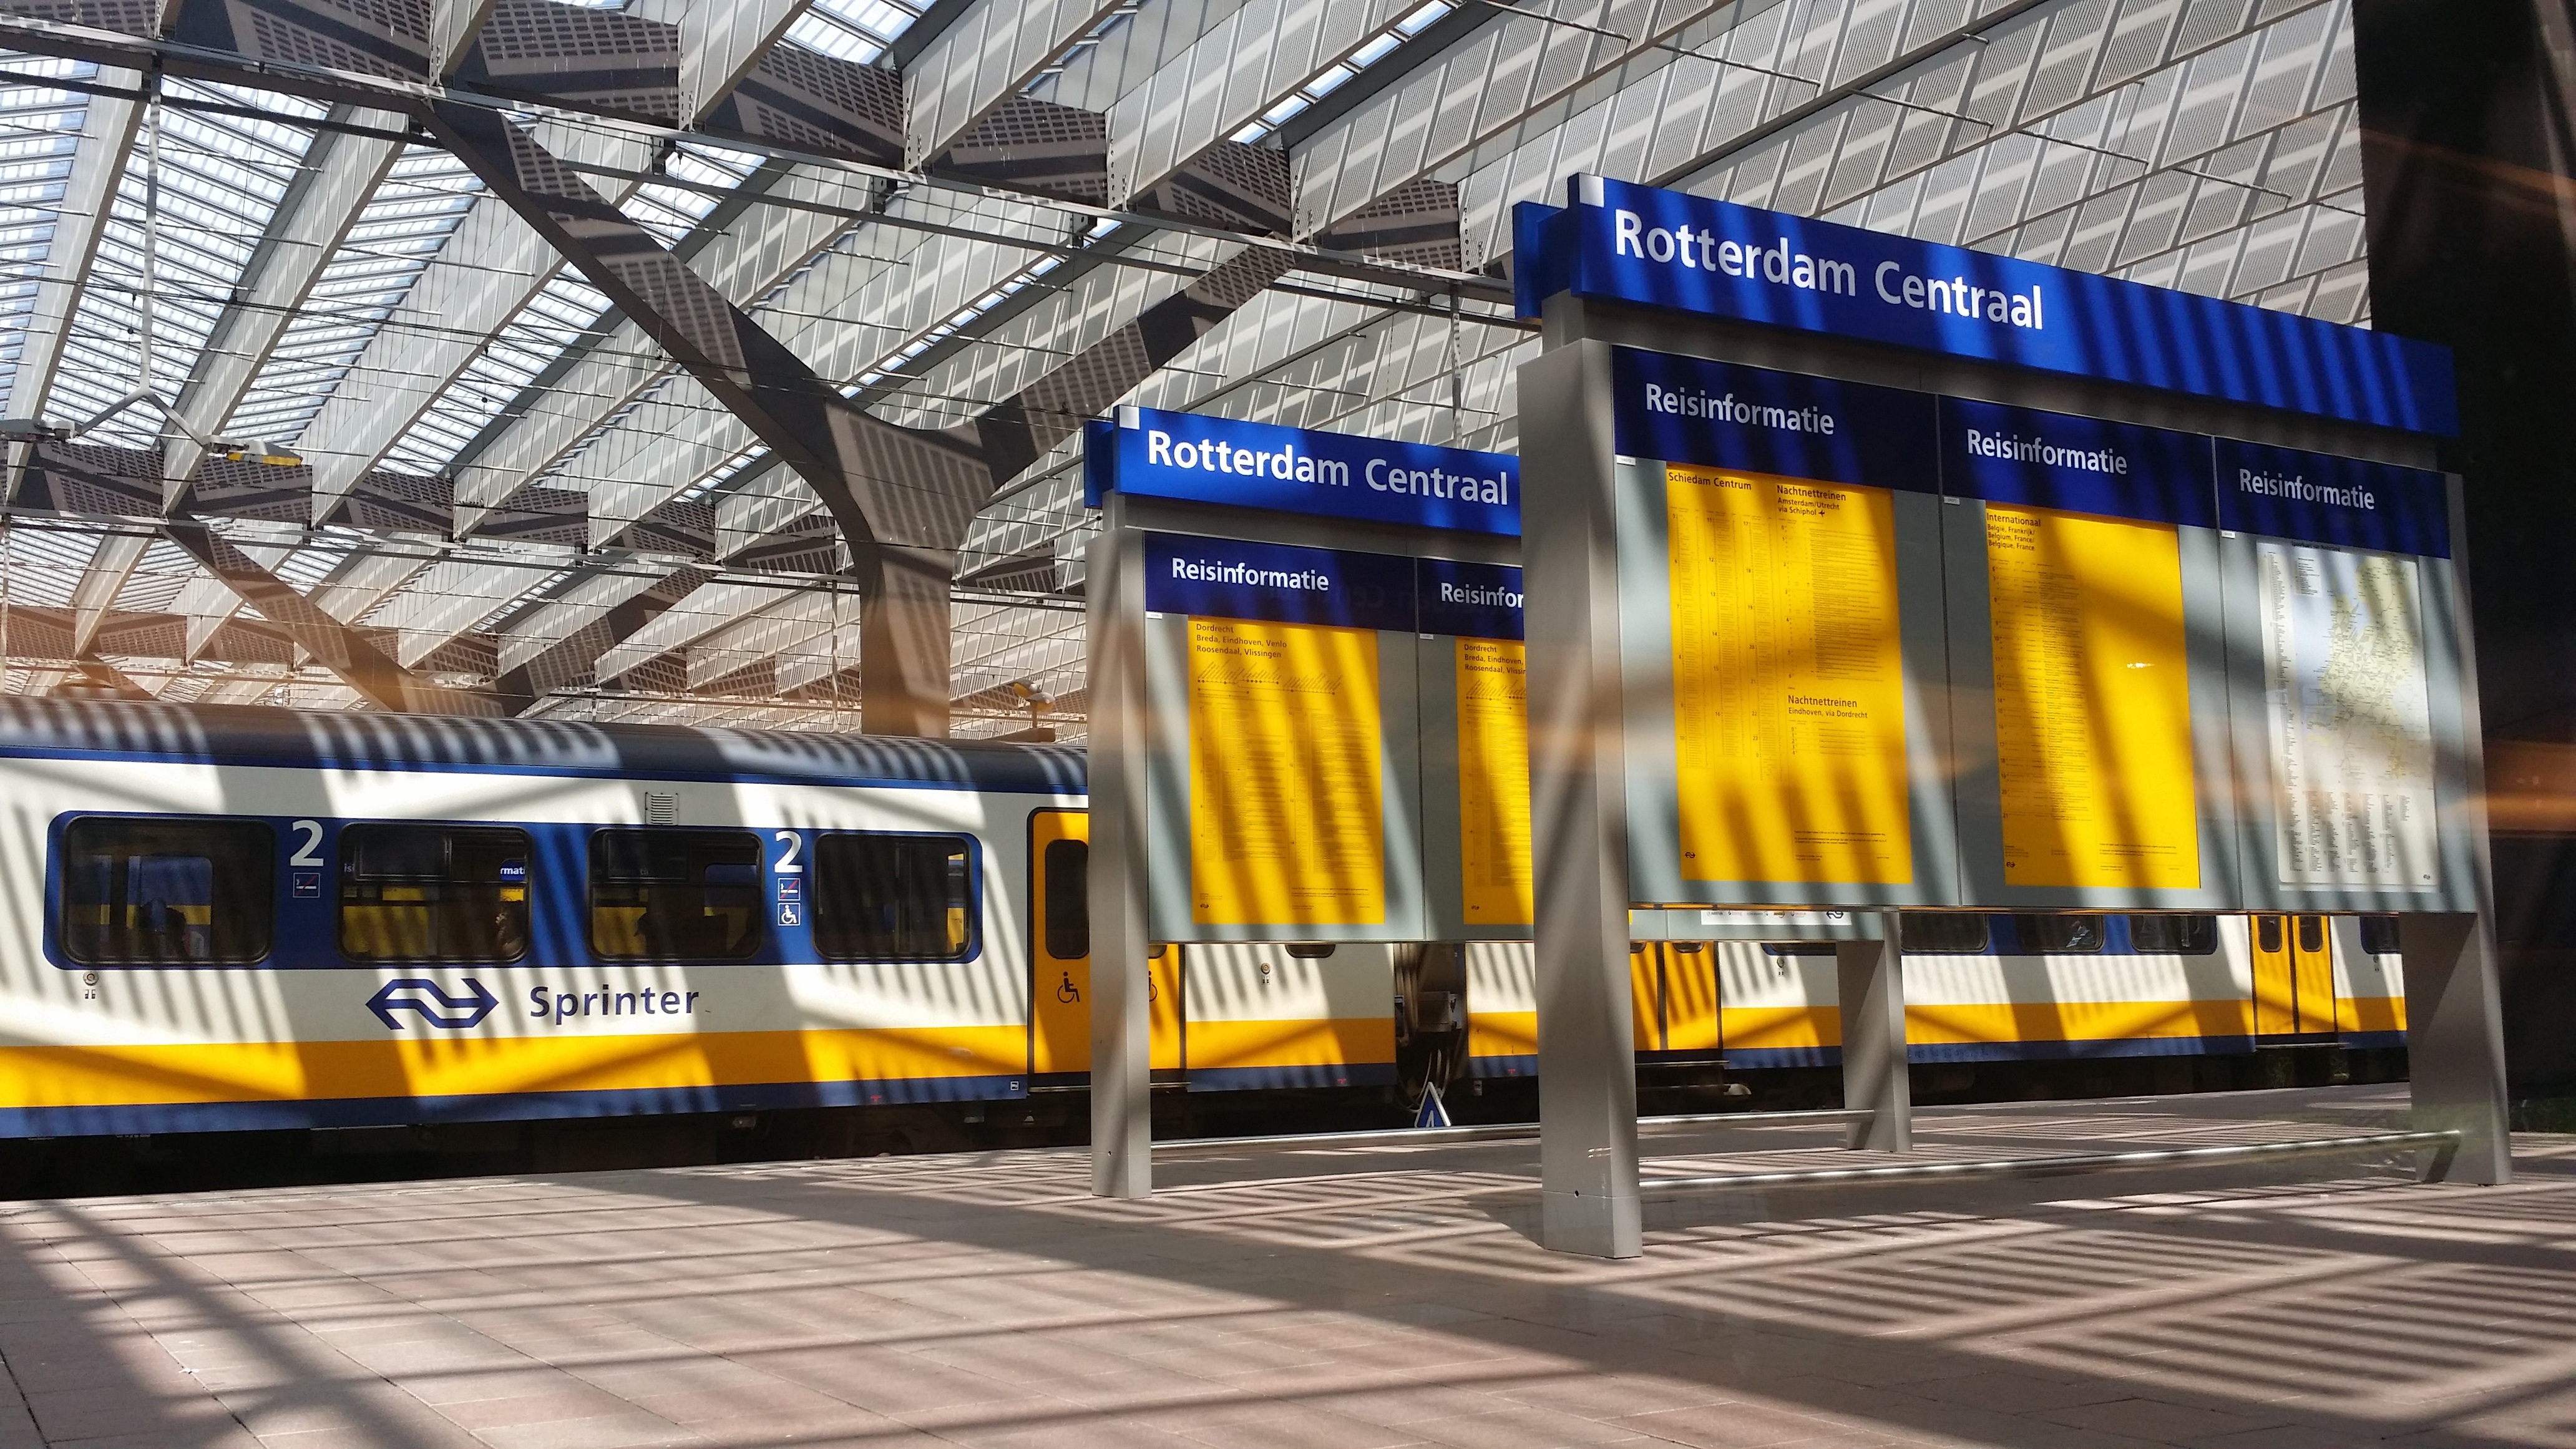
railway, wagon, perspective, train, travel, transportation, transport, vehicle, station, platform, movement, public transport, rotterdam centraal